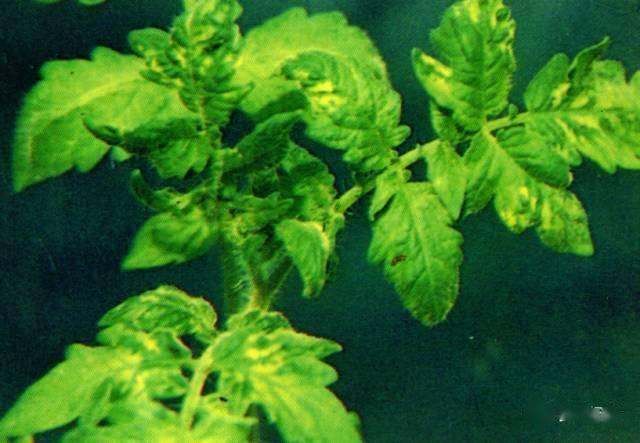
Plant: Tomato
Disease: tomato mosaic virus